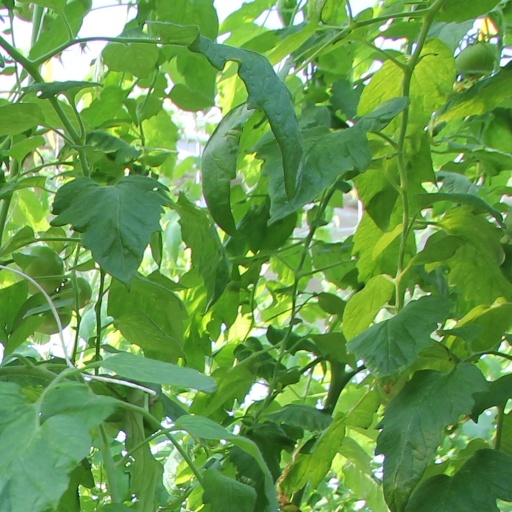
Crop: tomato